K. Kunhikannan

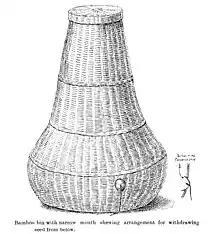
Traditional pulse storage basket ("moodai") with narrow top on which a layer of sand was introduced. This acted as a trap for pulse beetles which after emerging up were unable to return down to the seeds to lay eggs. The pulses are drawn from the bottom without disturbing the sand layer.

Kunhikannan expressed his views on the content for agricultural education at a conference in 1923. He believed that farmers who knew the practices of farming from their traditions ought to be provided short one-year courses to supplement their knowledge rather than be provided with "alien ideas". He examined the effect of the "Lantana" seed fly ("Agromyza (Ophiomyia) lantanae") in Hawaii and was of the opinion that it had little effect in destroying the seeds. The fly was released in Bangalore and although populations established widely, there was no reduction in "Lantana". Later studies showed that seed viability is reduced, but not enough to be an effective control. Along with Coleman, he was involved in the introduction of scale insects "Dactylopius tomentosa" from J.C. Hutson who had used it to control "Opuntia dillenii" in Ceylon. He introduced techniques for mass-rearing "Trichogramma" parasites on "Corcyra" for control of lepidopteran sugarcane pests. He introduced a method of using sugarcane trash to attract and destroy sugarcane shoot borers "Chilo infuscatellus". In 1926 Kunhikannan examined the growth of robber-flies "Hyperechia xylocopiformis" and was able to show that the larvae developed inside the cells of "Xylocopa" bees, feeding on the bee larvae.